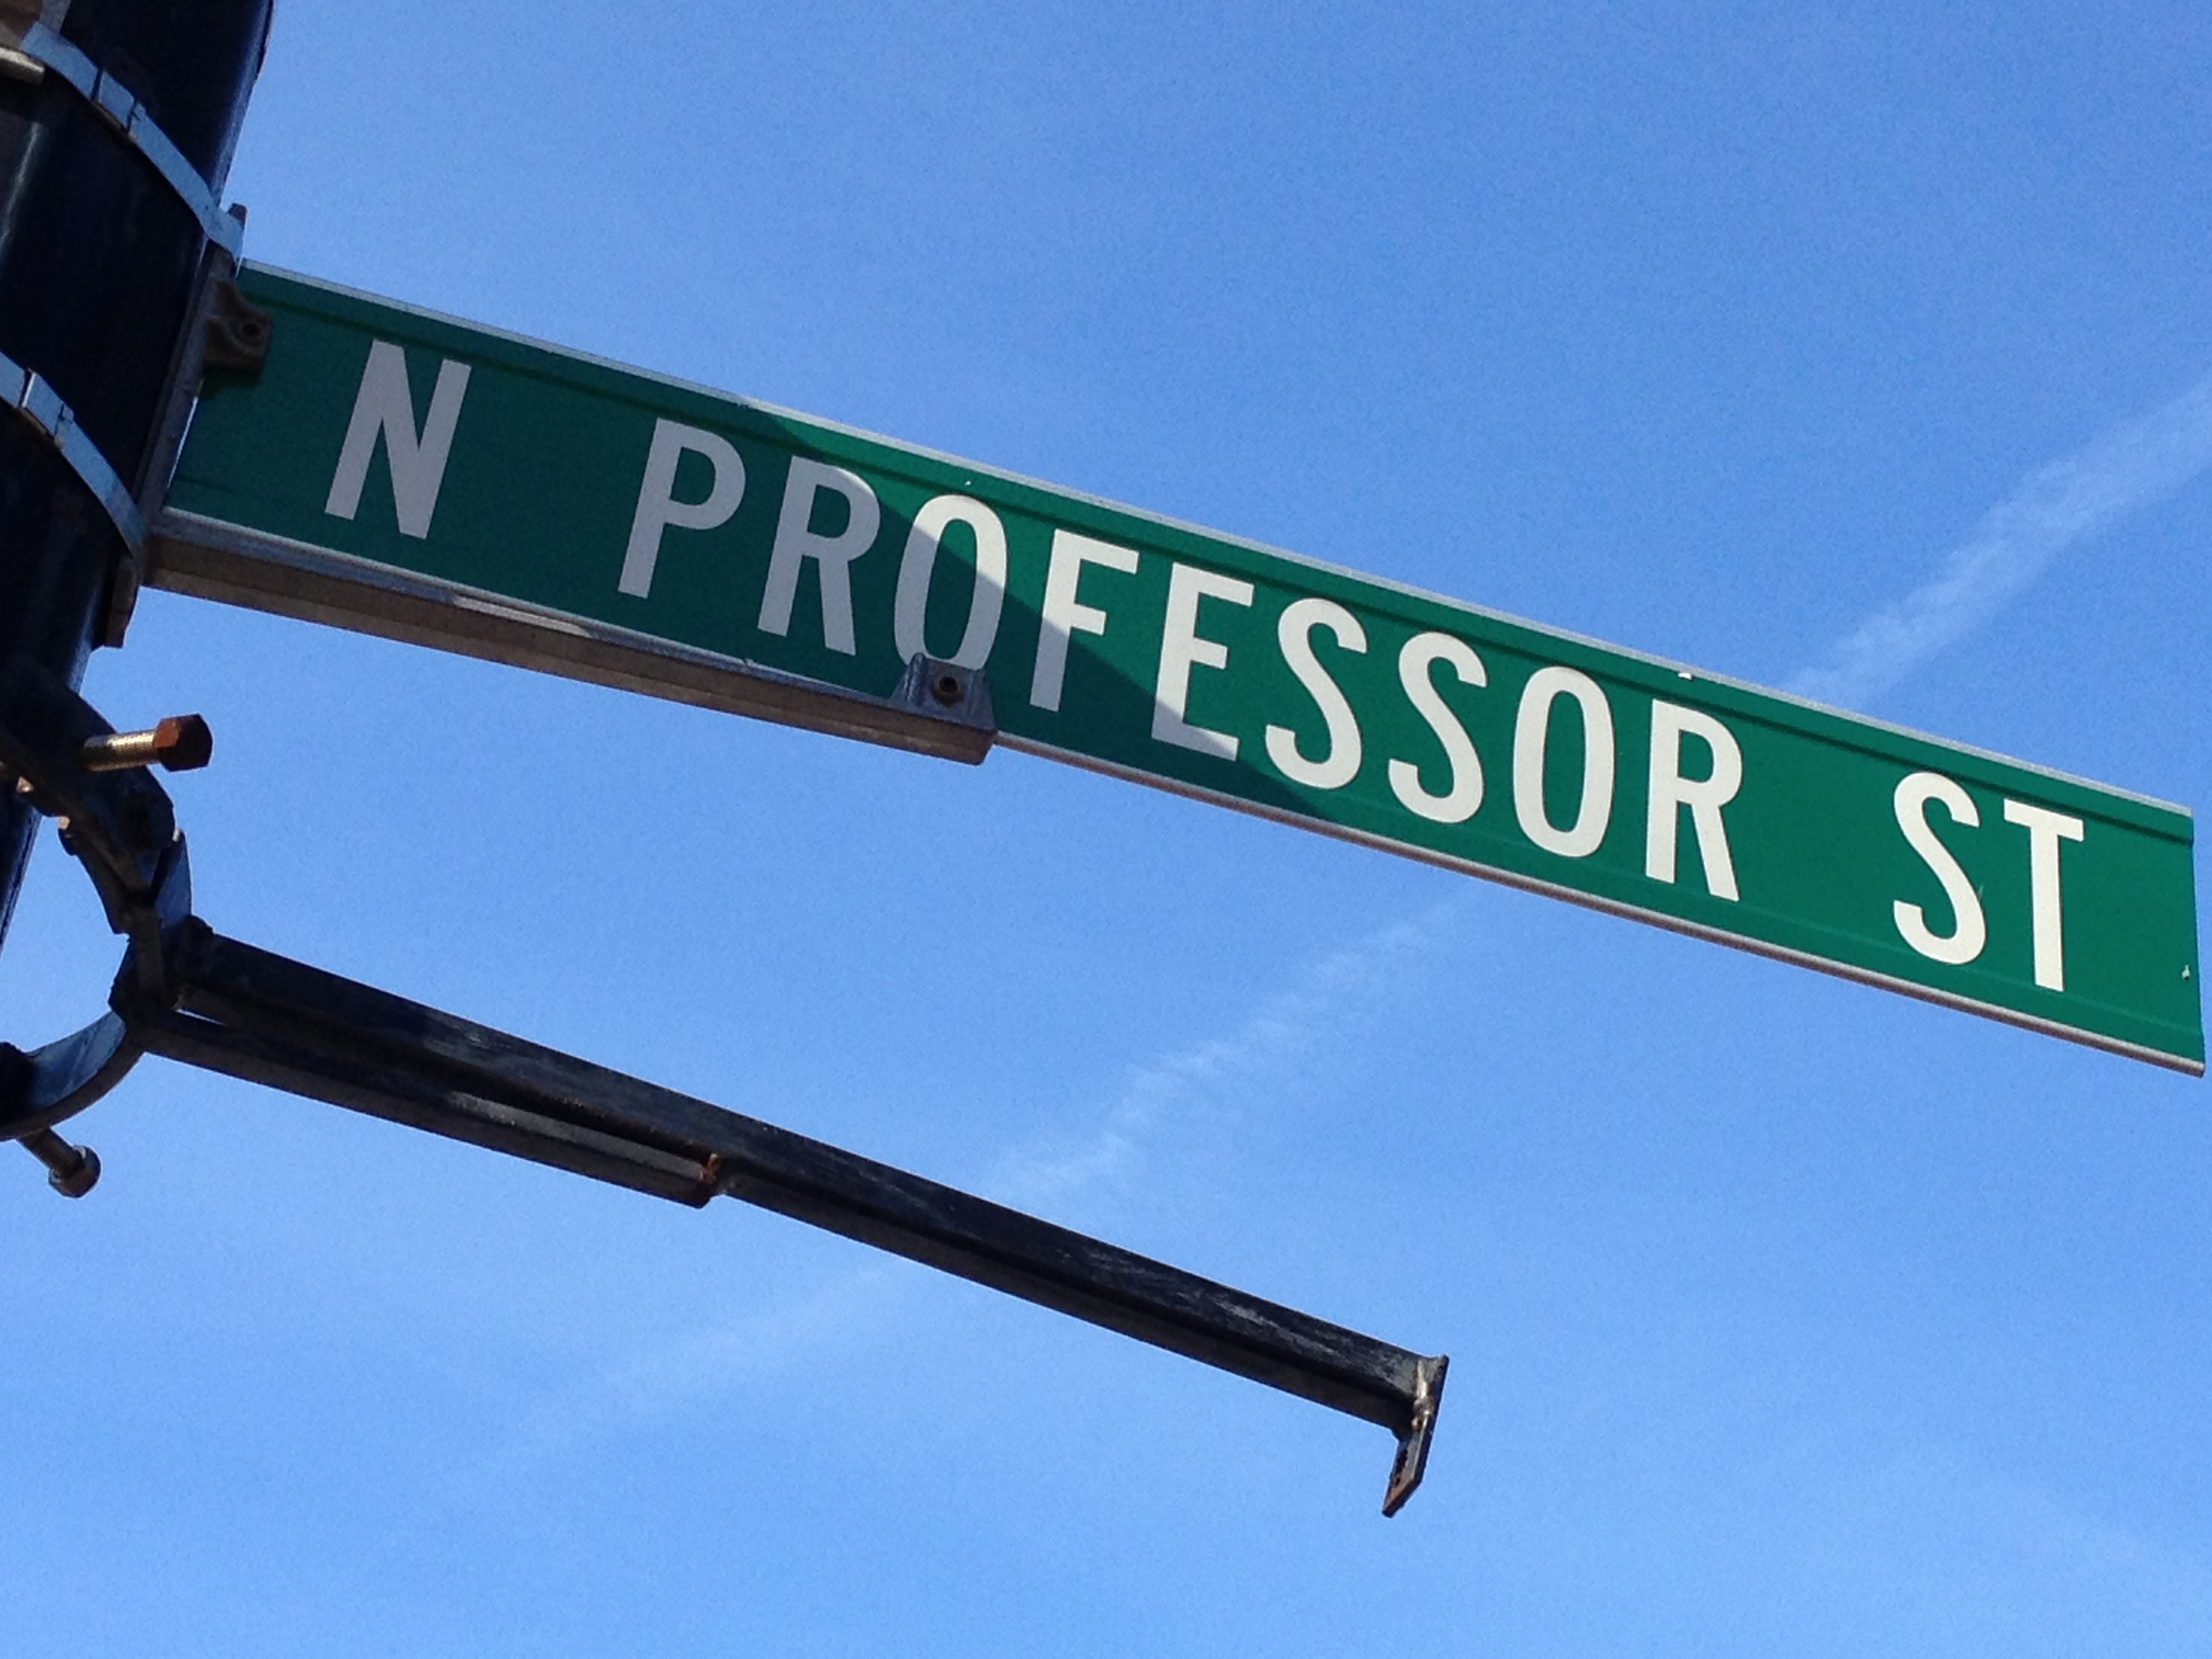
advertising, sign, vehicle, mast, street sign, signage, traffic sign